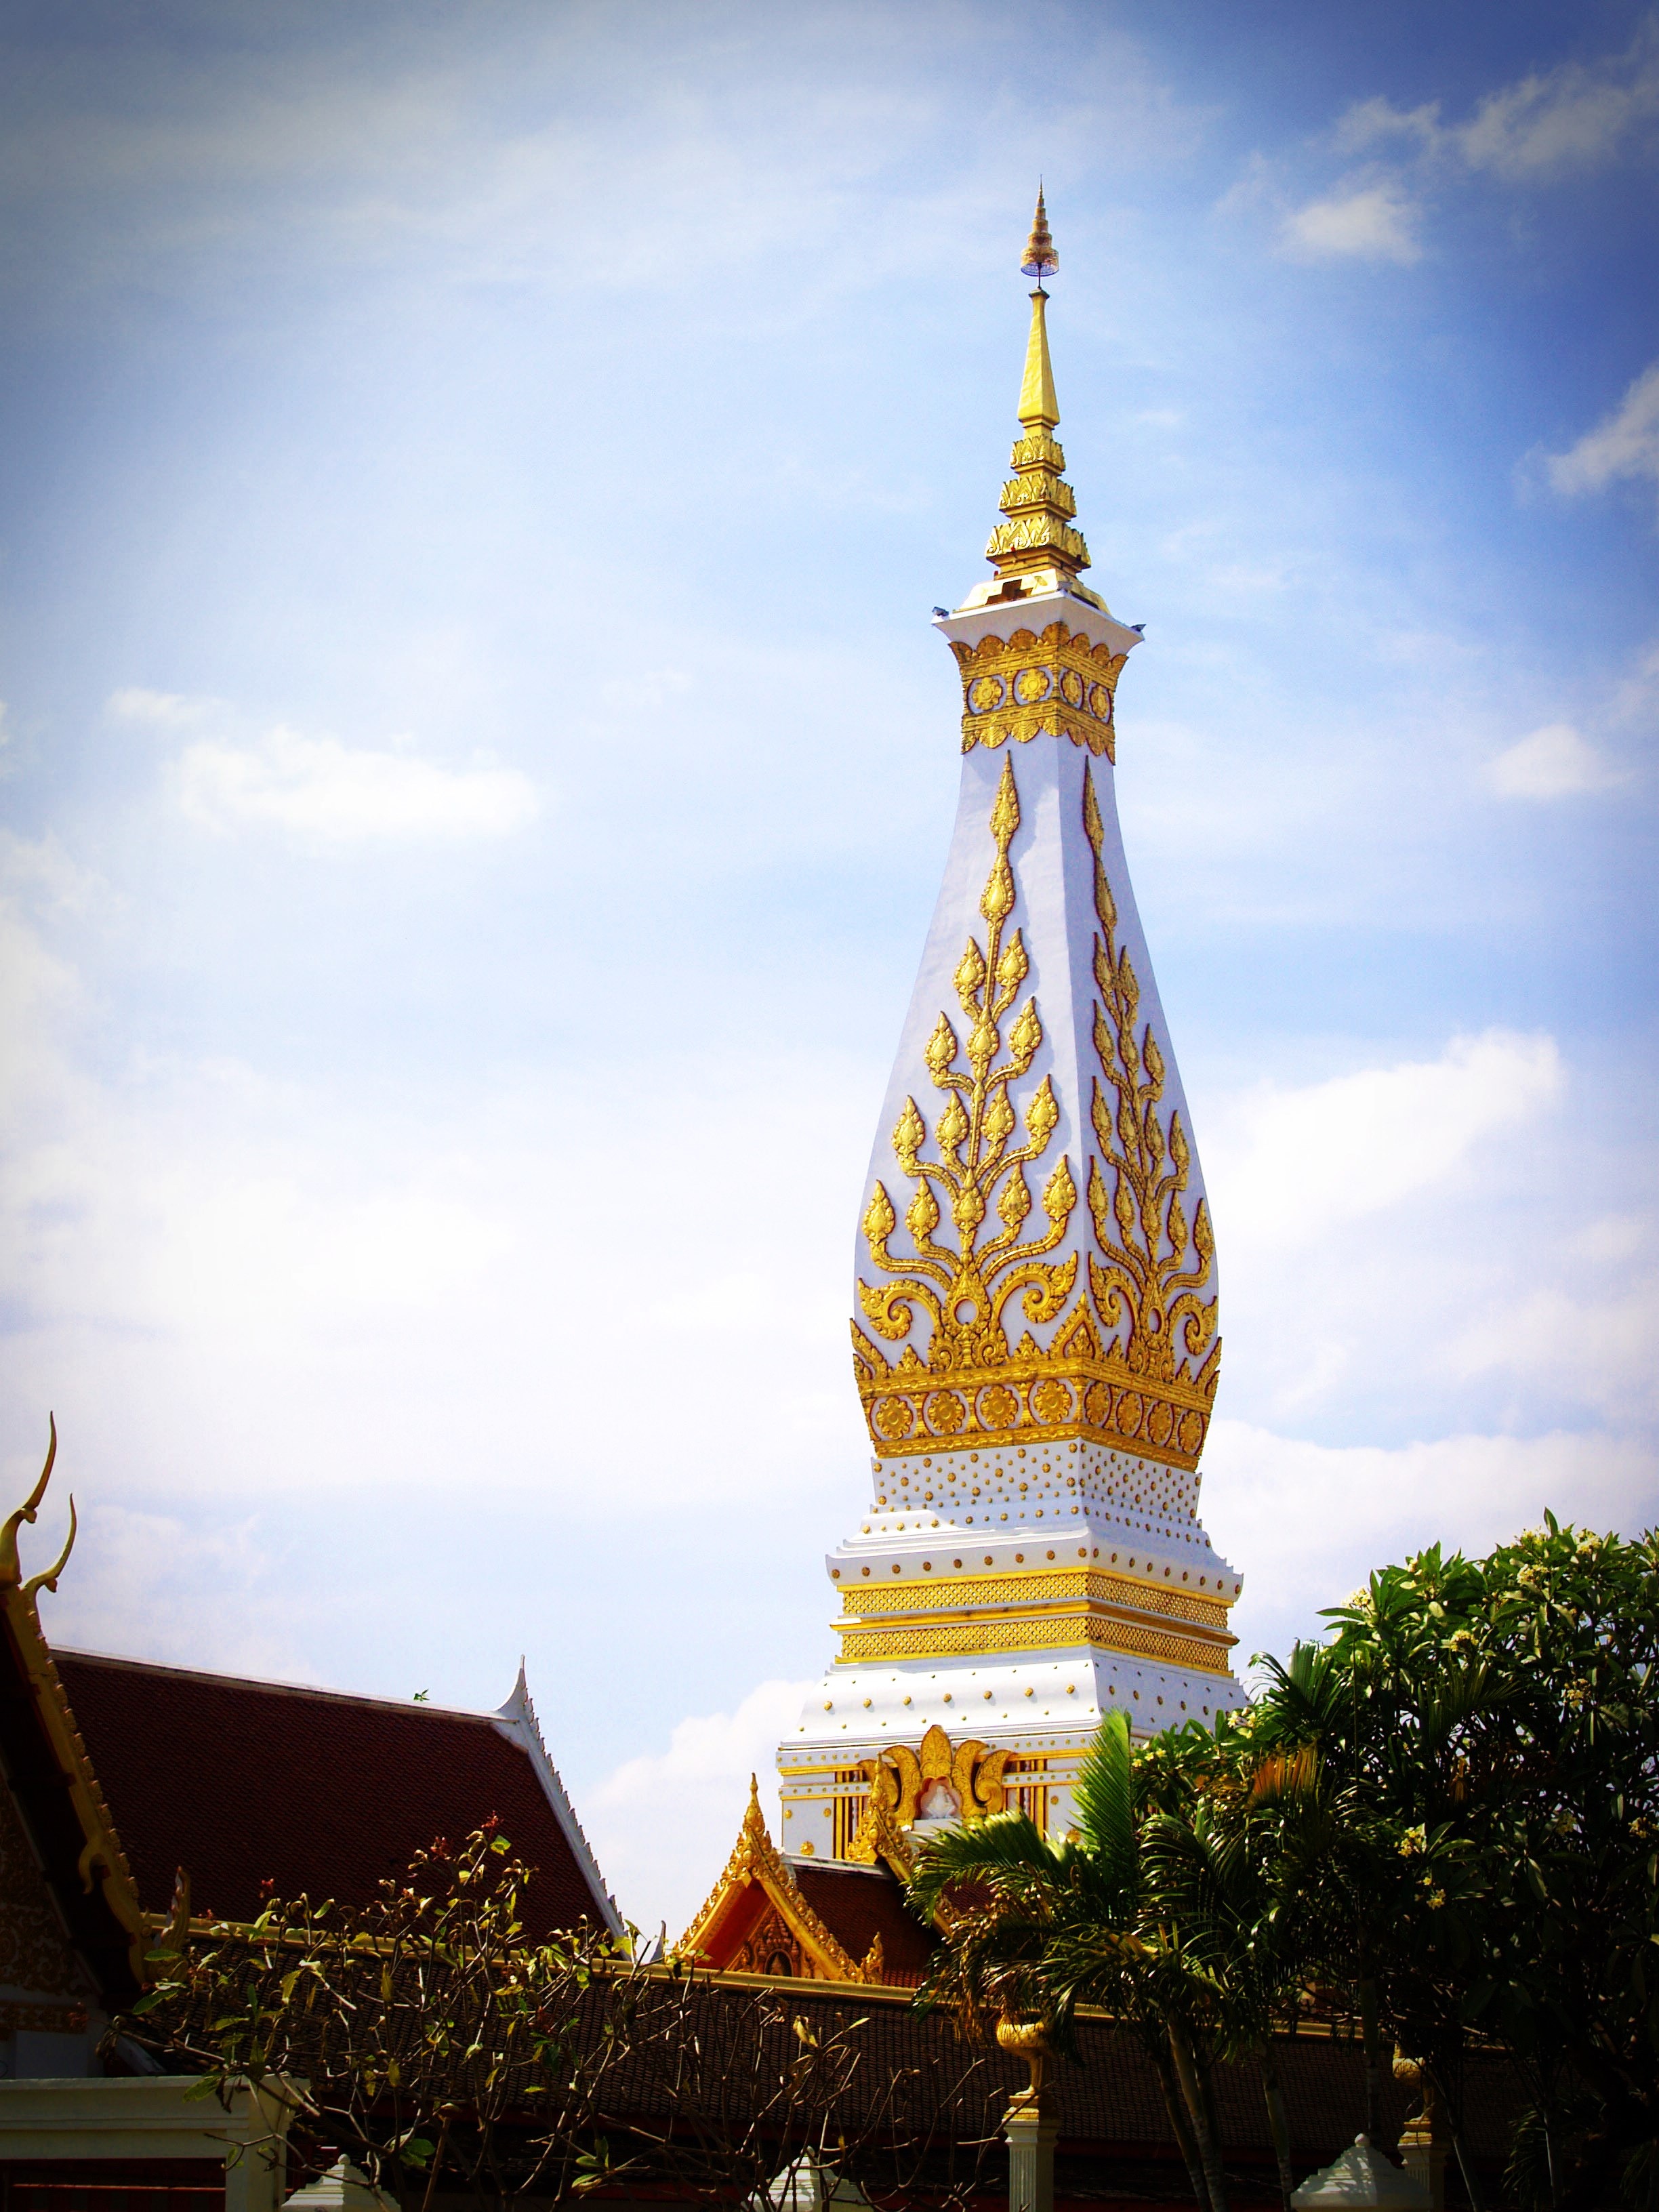
architecture, sunlight, monument, statue, tower, symbol, monk, buddhism, religion, asia, landmark, church, chapel, tourism, place of worship, thailand, outdoors, sculpture, outside, temple, spire, steeple, buddha, style, mani, that, attractive, pagoda, wat, phra, province, east, ison, chedi, phra that, sot